Xiongguanlong

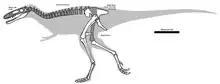
Skeletal diagram with the holotype in dark gray

"Xiongguanlong" was discovered in the upper member of the Xiagou Formation of the Xinminbao Group at a locality nicknamed the "White Ghost Castle" which is in the Yujingzi Basin of Gansu, China. This is the same locality from which the holotype of the ornithomimosaur "Beishanlong" was recovered.